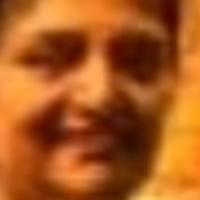
Age group: age 56-65